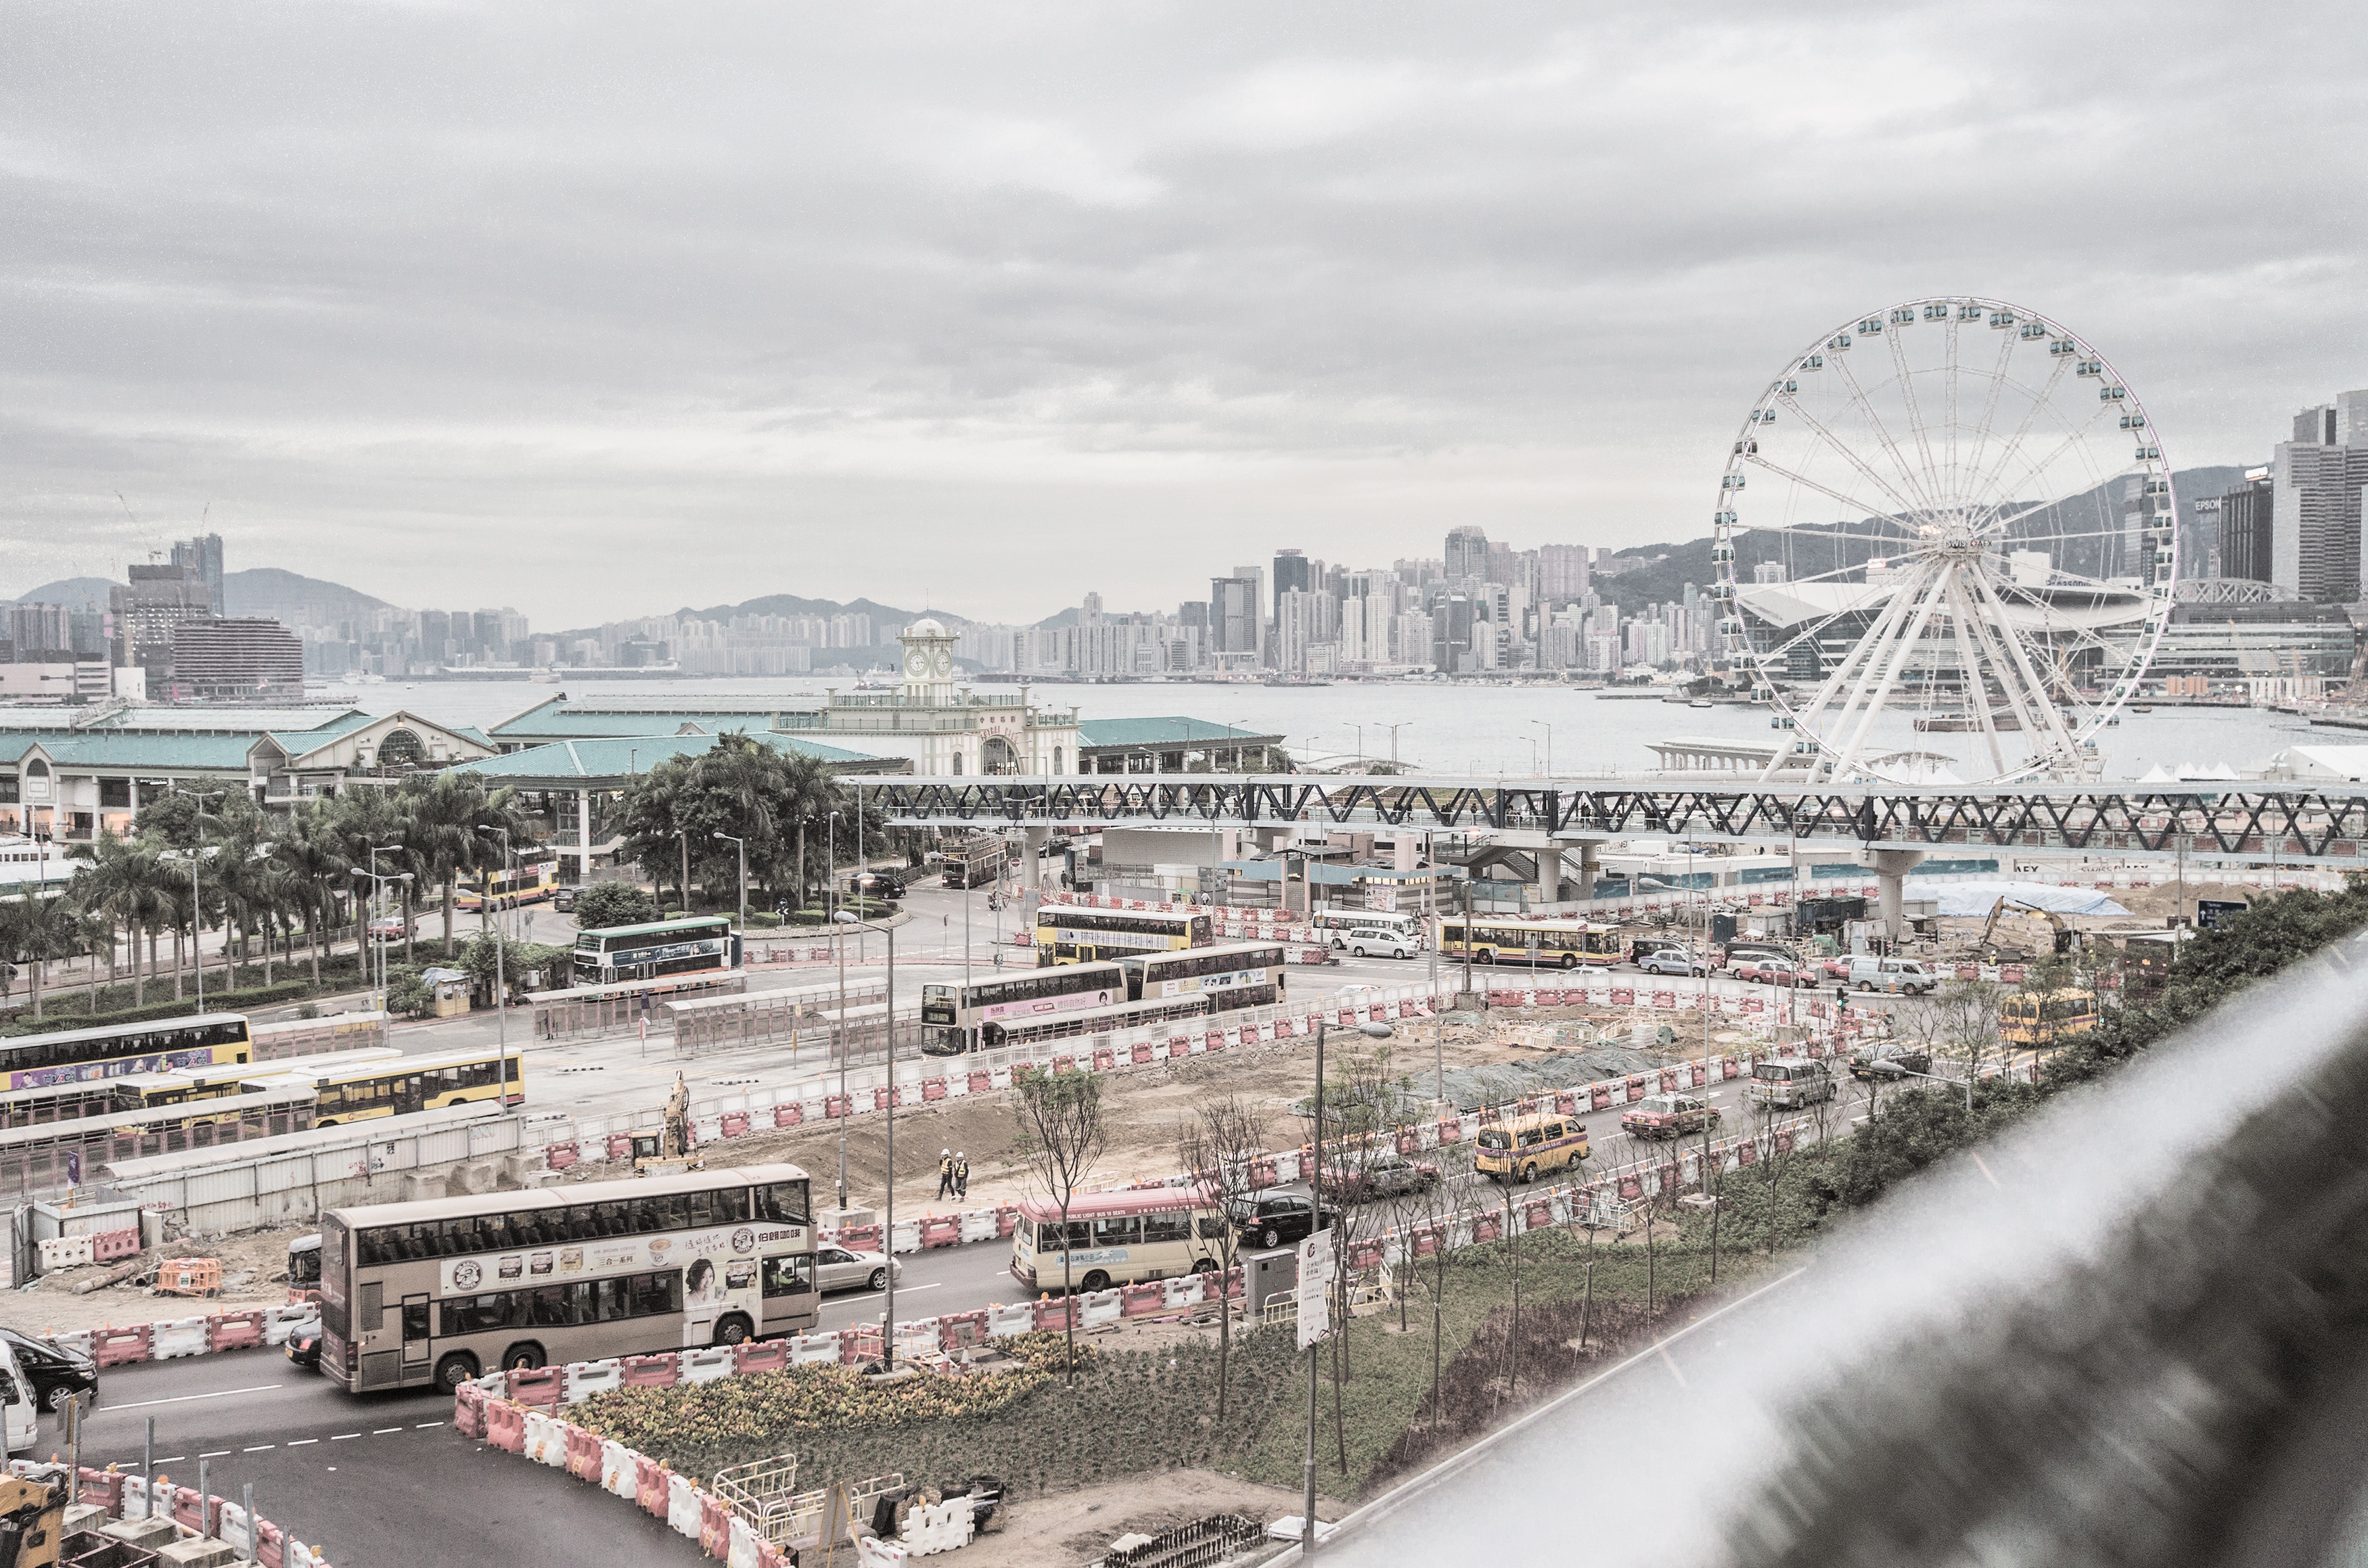
snow, winter, structure, skyline, photography, city, cityscape, panorama, transport, weather, landmark, stadium, arena, aerial photography, sport venue